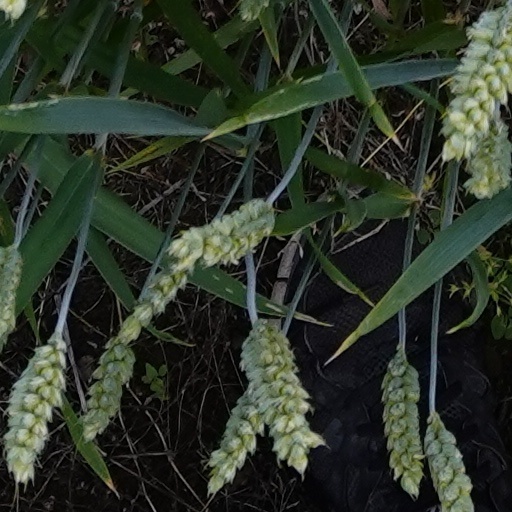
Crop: wheat